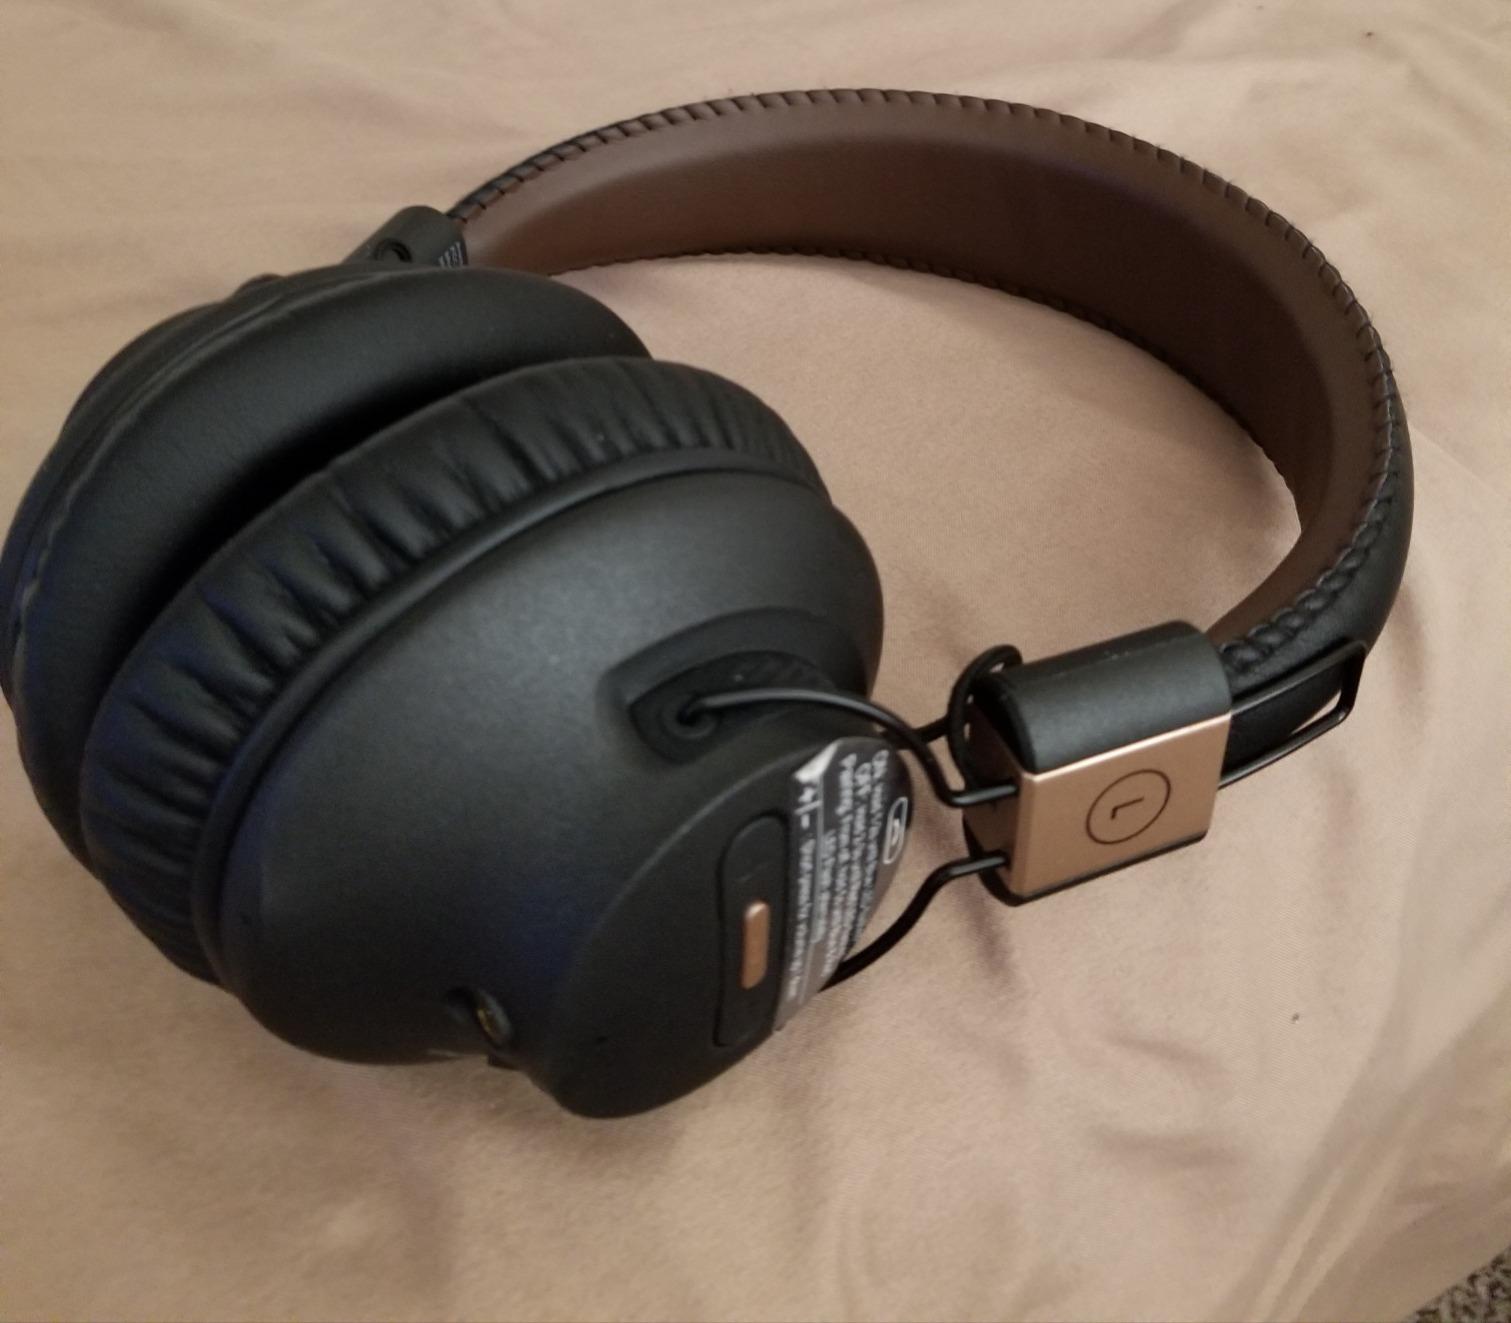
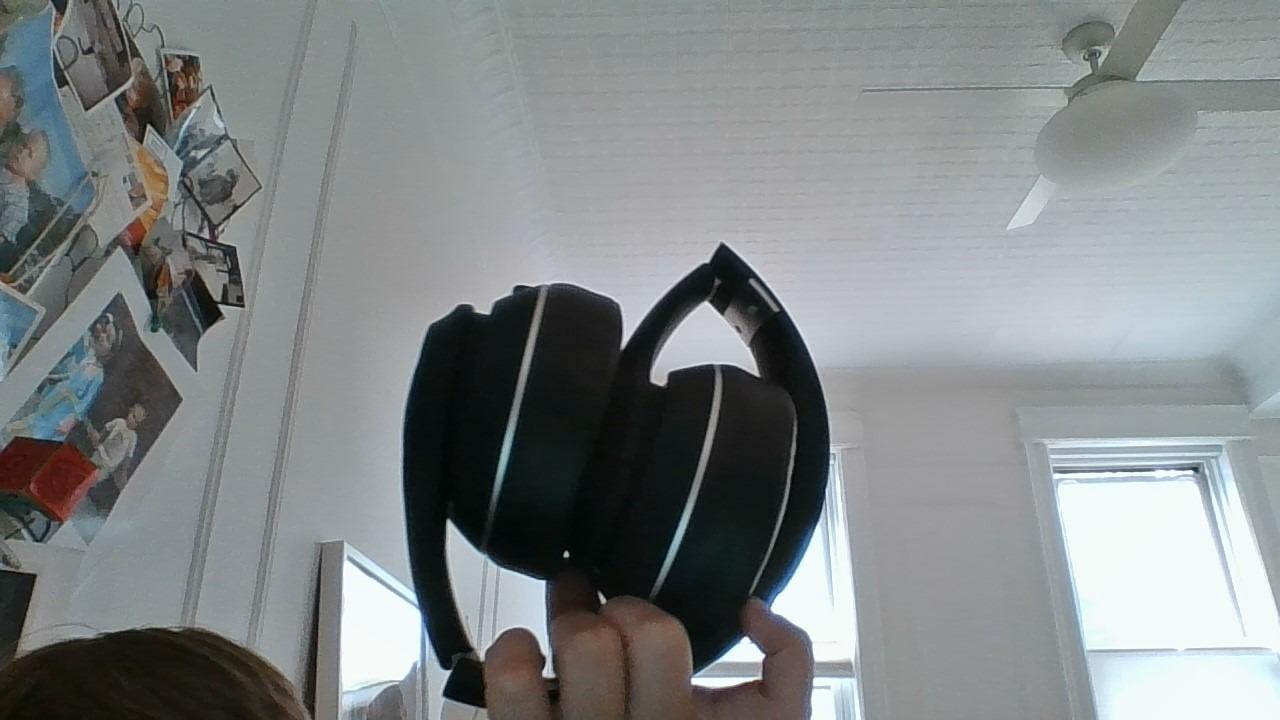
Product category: headphones
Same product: no